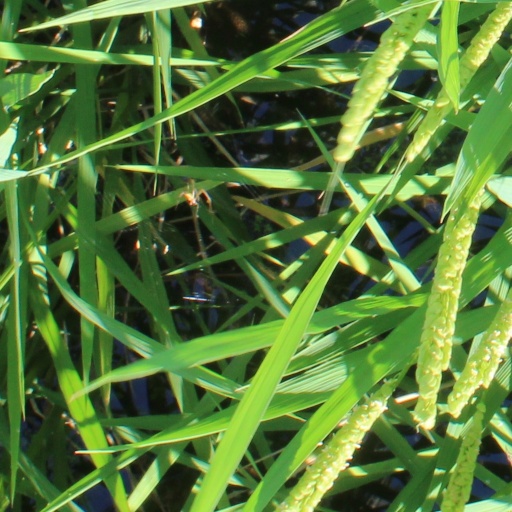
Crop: rice